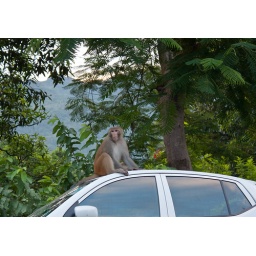
Monkey sitting on car and staring at us in Muni-ki-reti guesthouse of GMVN in Rishikesh